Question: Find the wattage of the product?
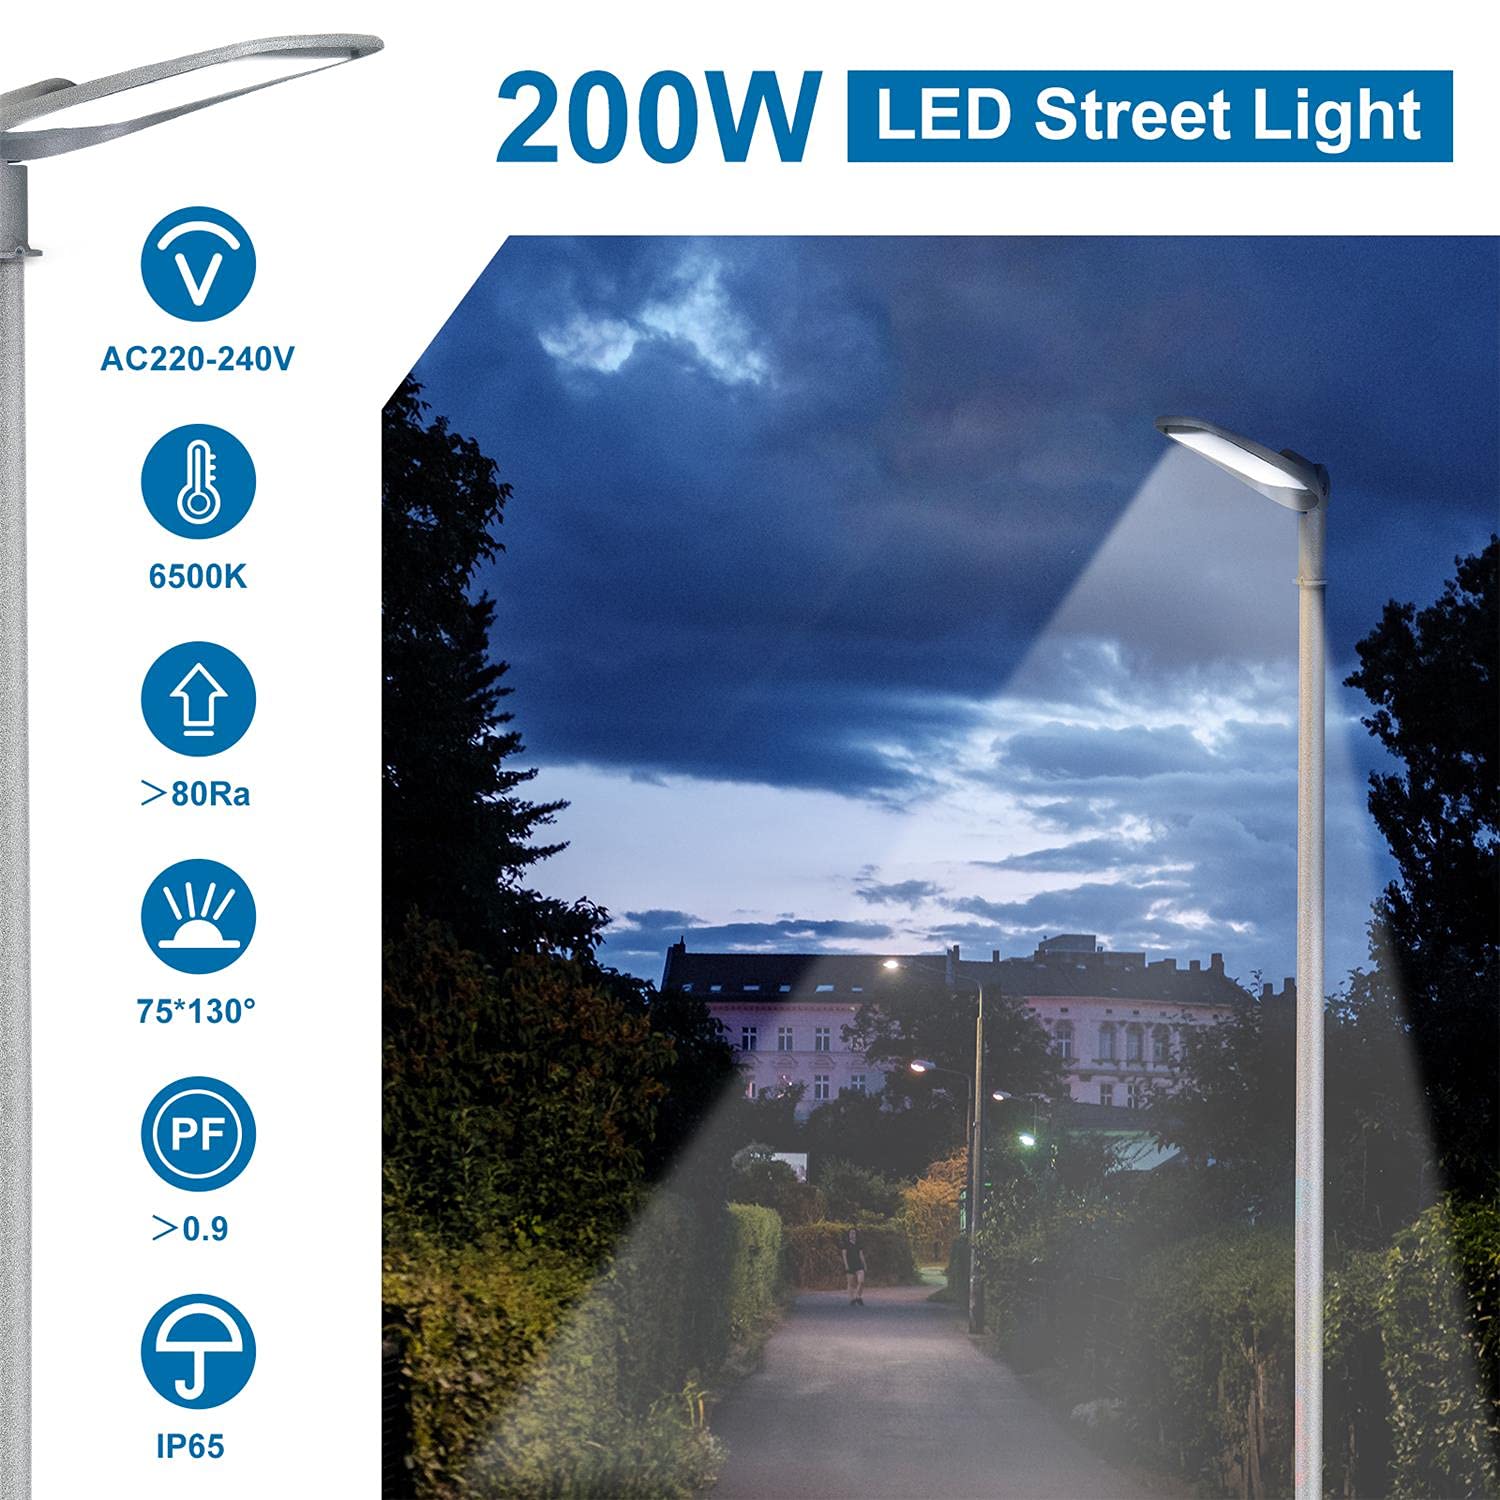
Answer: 200.0 watt